Slalom (video game)

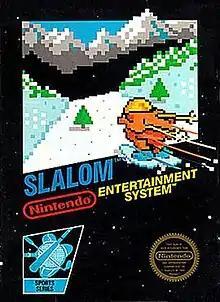
North American NES cover art

Slalom, originally released as VS. Slalom, is a skiing sports video game developed by Rare and published by Nintendo for the Nintendo Entertainment System. It was first released in arcades in North America for the Nintendo VS. System in 1986, as with most Nintendo-published games of the era; it was then released for the console in North America in August 1987 and in Europe later that year. The player races in a series of downhill slalom skiing runs while navigating past flags and obstacles before time expires. It was developed by Tim and Chris Stamper and its music was composed by David Wise.